Rhaetian Railway Ge 4/4 II

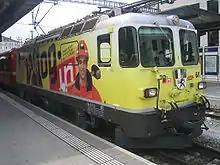
Locomotive 611 was the first example of the Ge 4/4  to be given a promotional livery in 2008.

The 23 Ge 4/4 locomotives, numbered 611 to 633, were placed in service in 1973 (first series) and 1984 (second series). The last example of the second series, named Zuoz and numbered 633, was completed only in 1985. The Ge 4/4 replaced the Ge 6/6 (Crocodile), which was becoming less and less reliable.